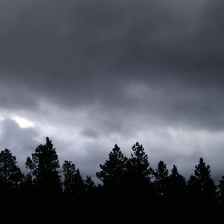
Cloud type: Nimbostratus